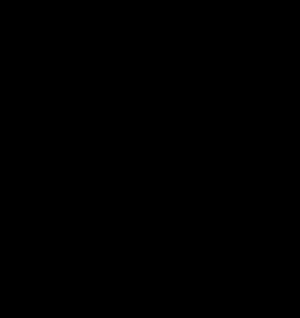
Seishan est un kata de karaté d'origine Naha-Te. Il fut choisi, ainsi que Chinto, comme Shitei-kata par l'école wado-ryu. En style shotokan, il porte le nom de Hangetsu.